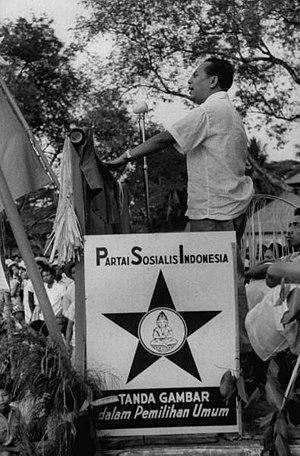
Les élections législatives indonésiennes de 1955 furent les premières élections générales de l'histoire de la République d'Indonésie, qui avaient proclamé son indépendance le 17 août 1945. Elles se tinrent le 29 septembre 1955 pour l'Assemblée délibérative du peuple et le 15 décembre 1955 pour l'assemblée constituante. Le taux de participation fut de 91,5 %, avec 39 millions de votants. 28 partis se présentaient. Les quatre premiers : PNI, Masyumi, Nahdlatul Ulama et PKI obtinrent 75 % des voix, à parts à presque égales.
En décembre 1945, Amir Sjarifuddin et Sjahrir fondent le Partai Sosialis, qui malgré le faible nombre de ses adhérents et militants, devient une force politique importante de la jeune République d'Indonésie, qui a proclamé son indépendance en août 1945.
Sutan Sjahrir, né à Padang Panjang le 5 mars 1909 et mort à Zurich le 9 avril 1966, est un dirigeant nationaliste et homme d'État indonésien. Il fut la première personne à occuper le poste de premier ministre de la République d'Indonésie et fonda le Parti socialiste indonésien en 1948. Les Indonésiens l'appellent affectueusement « Bung Sjahrir ».